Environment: real
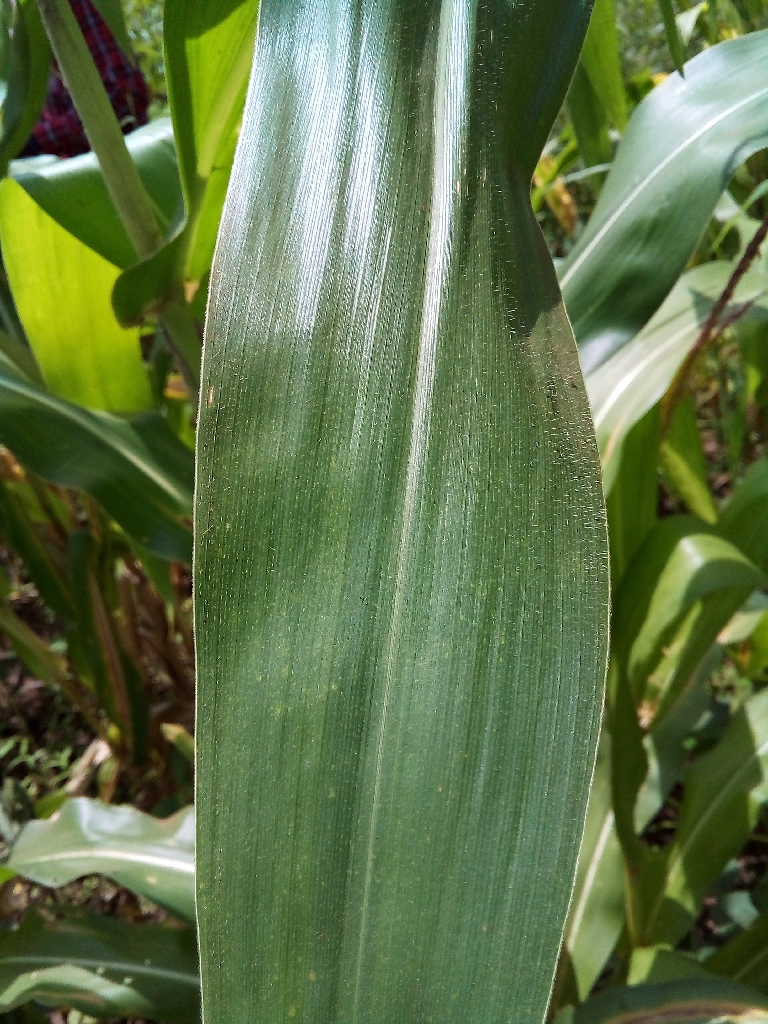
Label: healthy